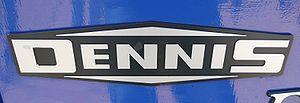
Dennis Specialist Vehicles Limited est un constructeur de véhicules anglais, basé à Guildford dans le comté de Surrey.